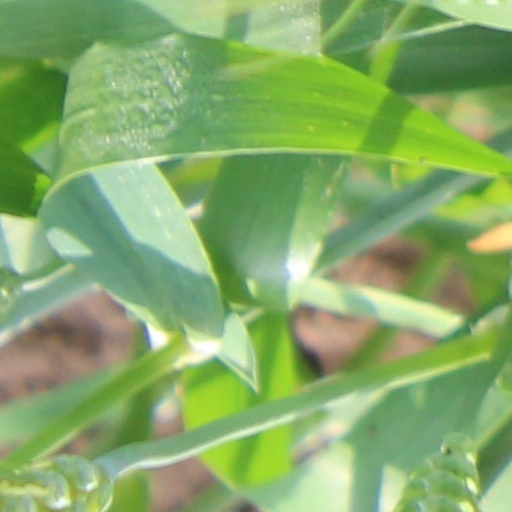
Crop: wheat